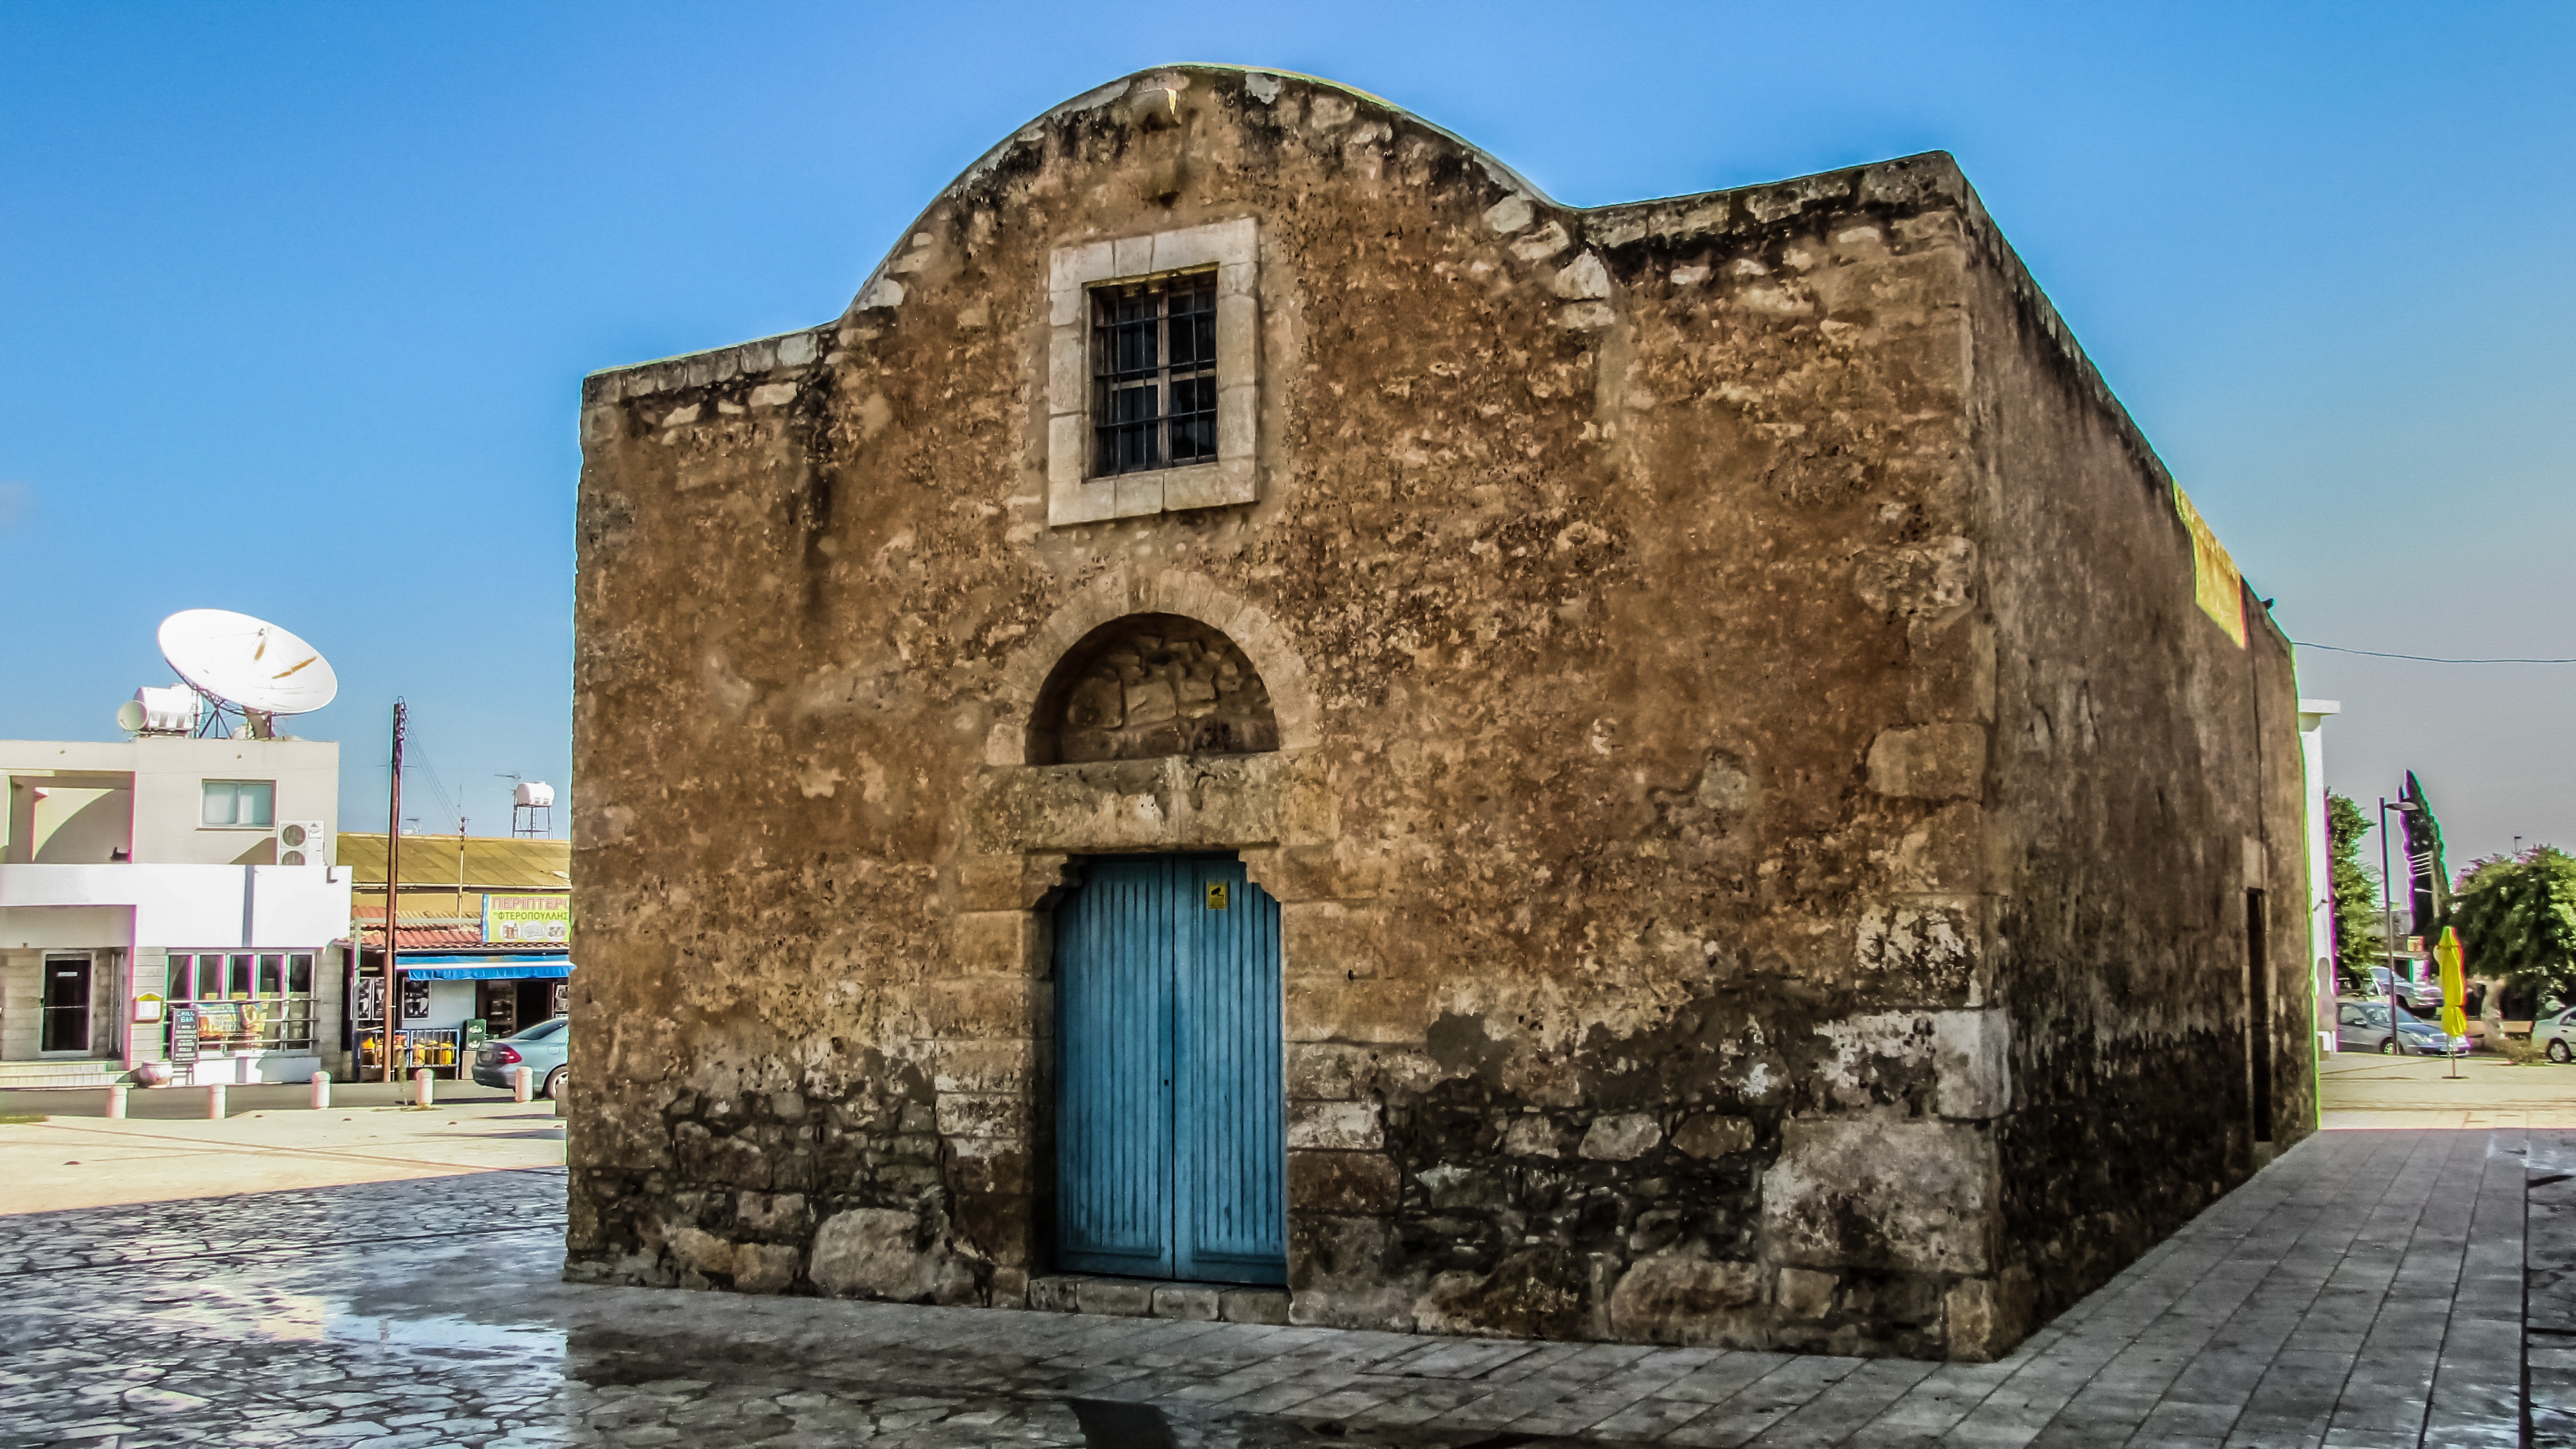
town, building, monument, landmark, facade, church, chapel, tourism, place of worship, medieval, estate, cyprus, ayios georgios, xylofagou, ancient history